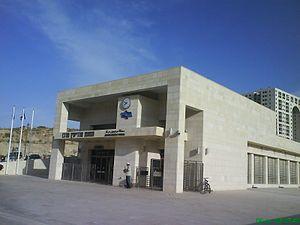
Modiin est une ville israélienne du District centre d'Israël. En décembre 2003, Modiin a fusionné avec la municipalité voisine de Maccabim-Reout. Il y a plusieurs quartiers à Modiin : Haprarim, Givatsi, Buchman, Shimshoni, Kayser...